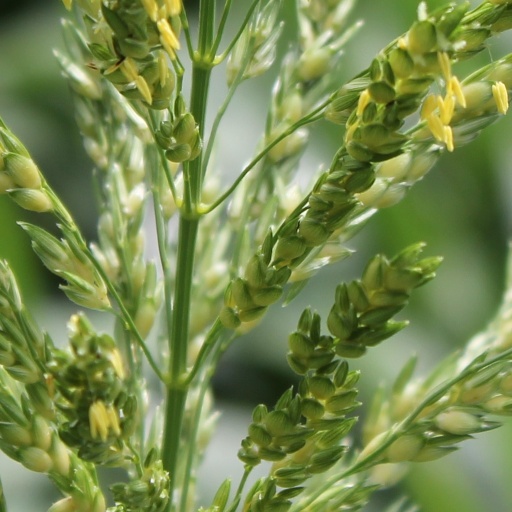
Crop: sorghum